Junzo Sakakura

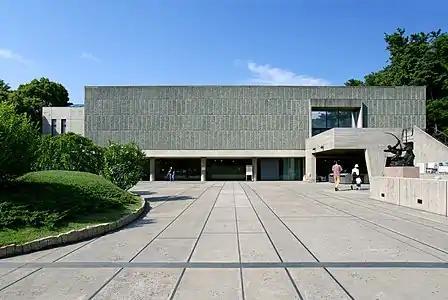
National Museum of Western Art, Tokyo, 1959, designed by Le Corbusier

Sakakura collaborated with his friend Kunio Maekawa and Junzō Yoshimura on this cultural exchange building in Roppongi, Tokyo. It is primarily constructed of in-situ reinforced concrete, with the public areas of the building faced with Oya Stone. The building went on to win the annual design award from Nihon Kenchiku Gakkai.